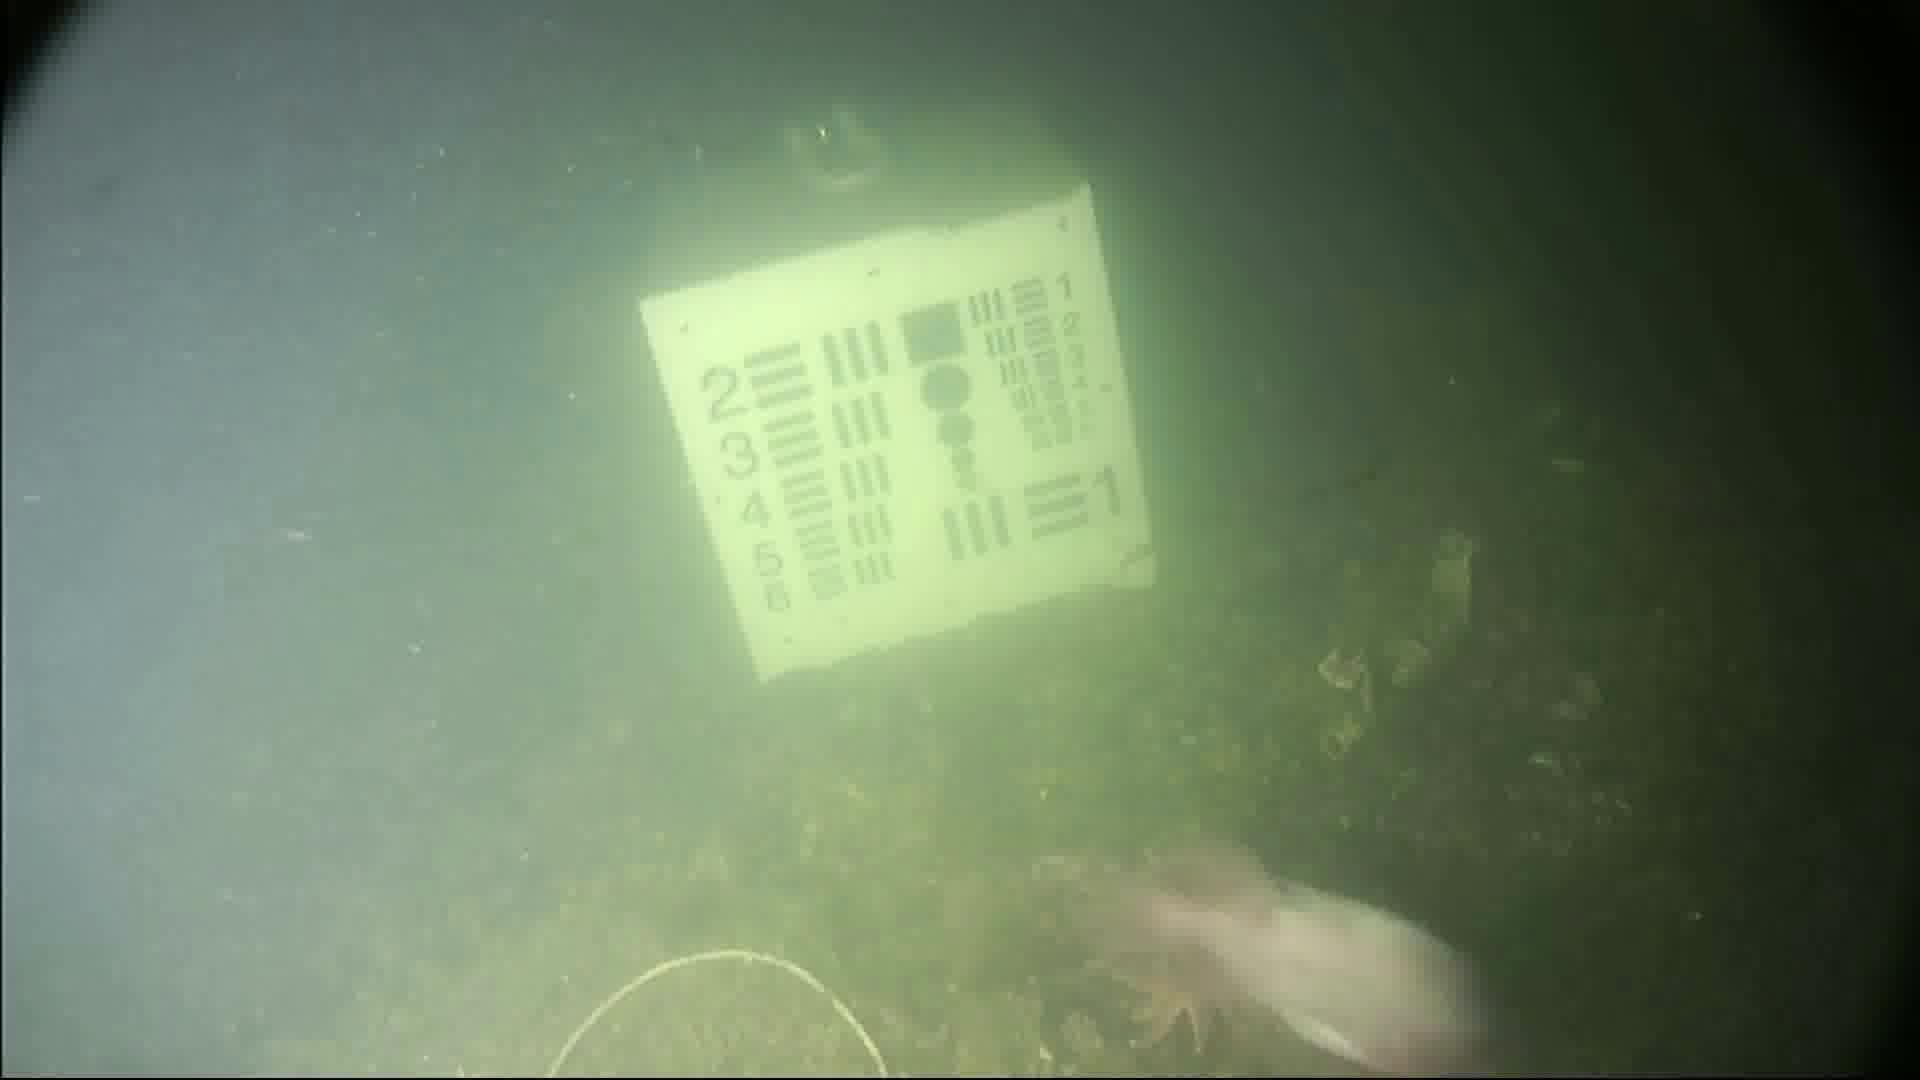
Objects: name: starfish
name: fish